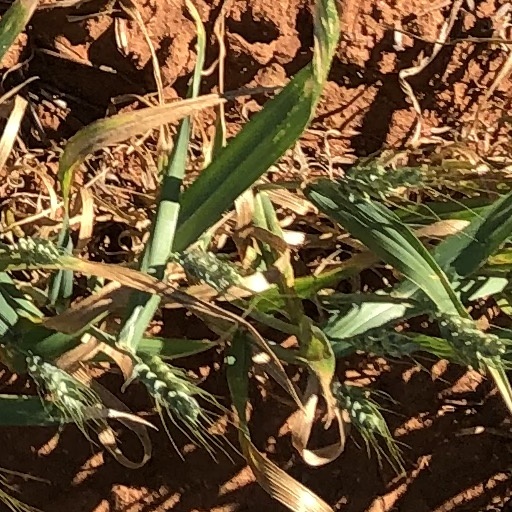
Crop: wheat